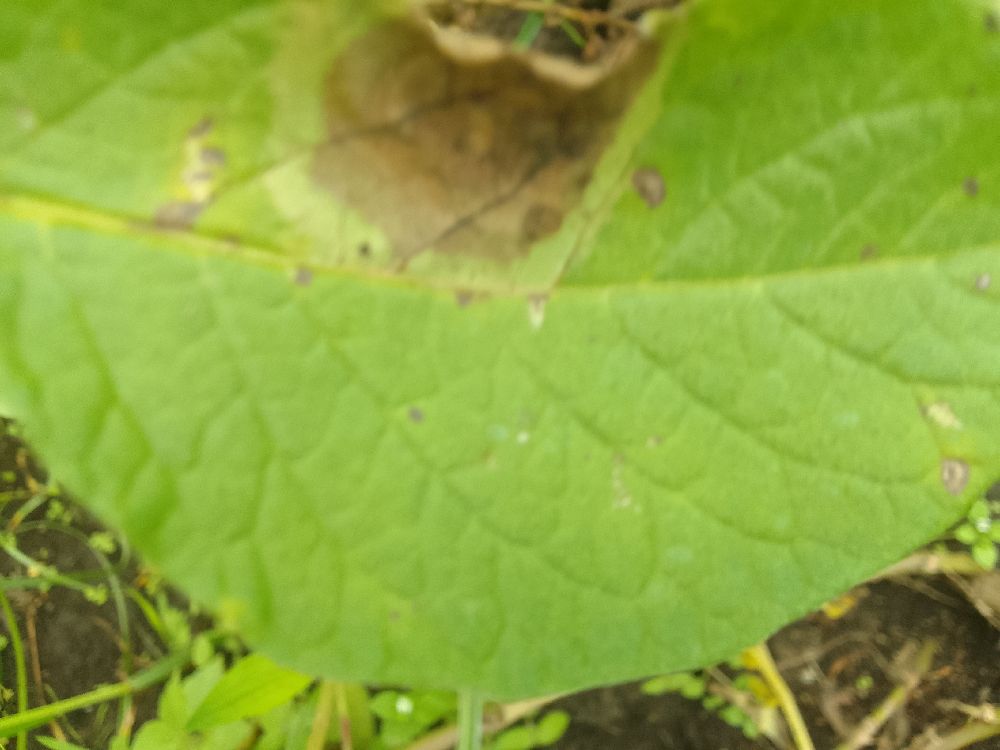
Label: Late blight